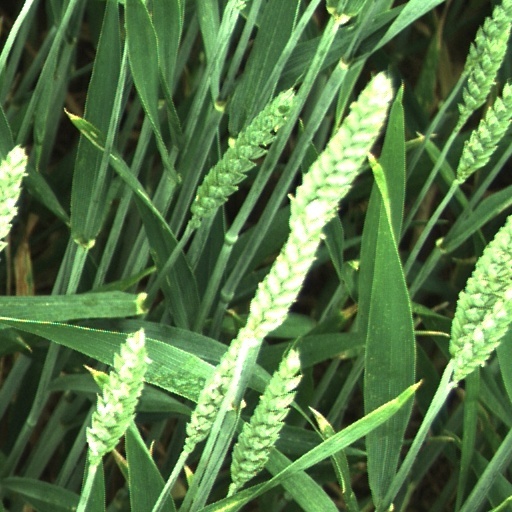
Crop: wheat